Derby

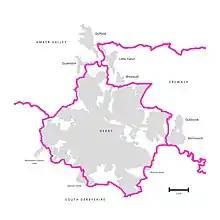
Derby built-up area, also showing Quarndon

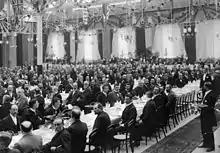
Annual dinner of the Institution of Mechanical Engineers held in the carriage works of the Midland Railway at Derby in 1898. Samuel Johnson, the railway's Chief Mechanical Engineer was the institution president.

By traditional definitions, Derby is the county town of Derbyshire; the county's quarter sessions were held at Derby and knights of the shire were elected there, with County Hall on St Mary's Gate being built in 1660 to host such courts and meetings. When elected county councils were established in 1889, Derbyshire County Council initially used County Hall as its meeting place, but moved to Smedley's Hydro in Matlock in 1955.